Mazetti

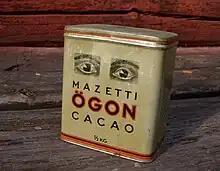
A box of 'Ögoncacao', an icon of Mazetti

Mazetti AB was a Swedish manufacturer of cacao, chocolate and other candies founded and based in Malmö, Sweden. It was acquired by the Finnish Fazer company in 1975.